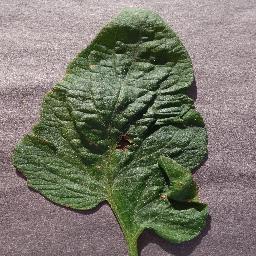
Label: Tomato___Target_Spot